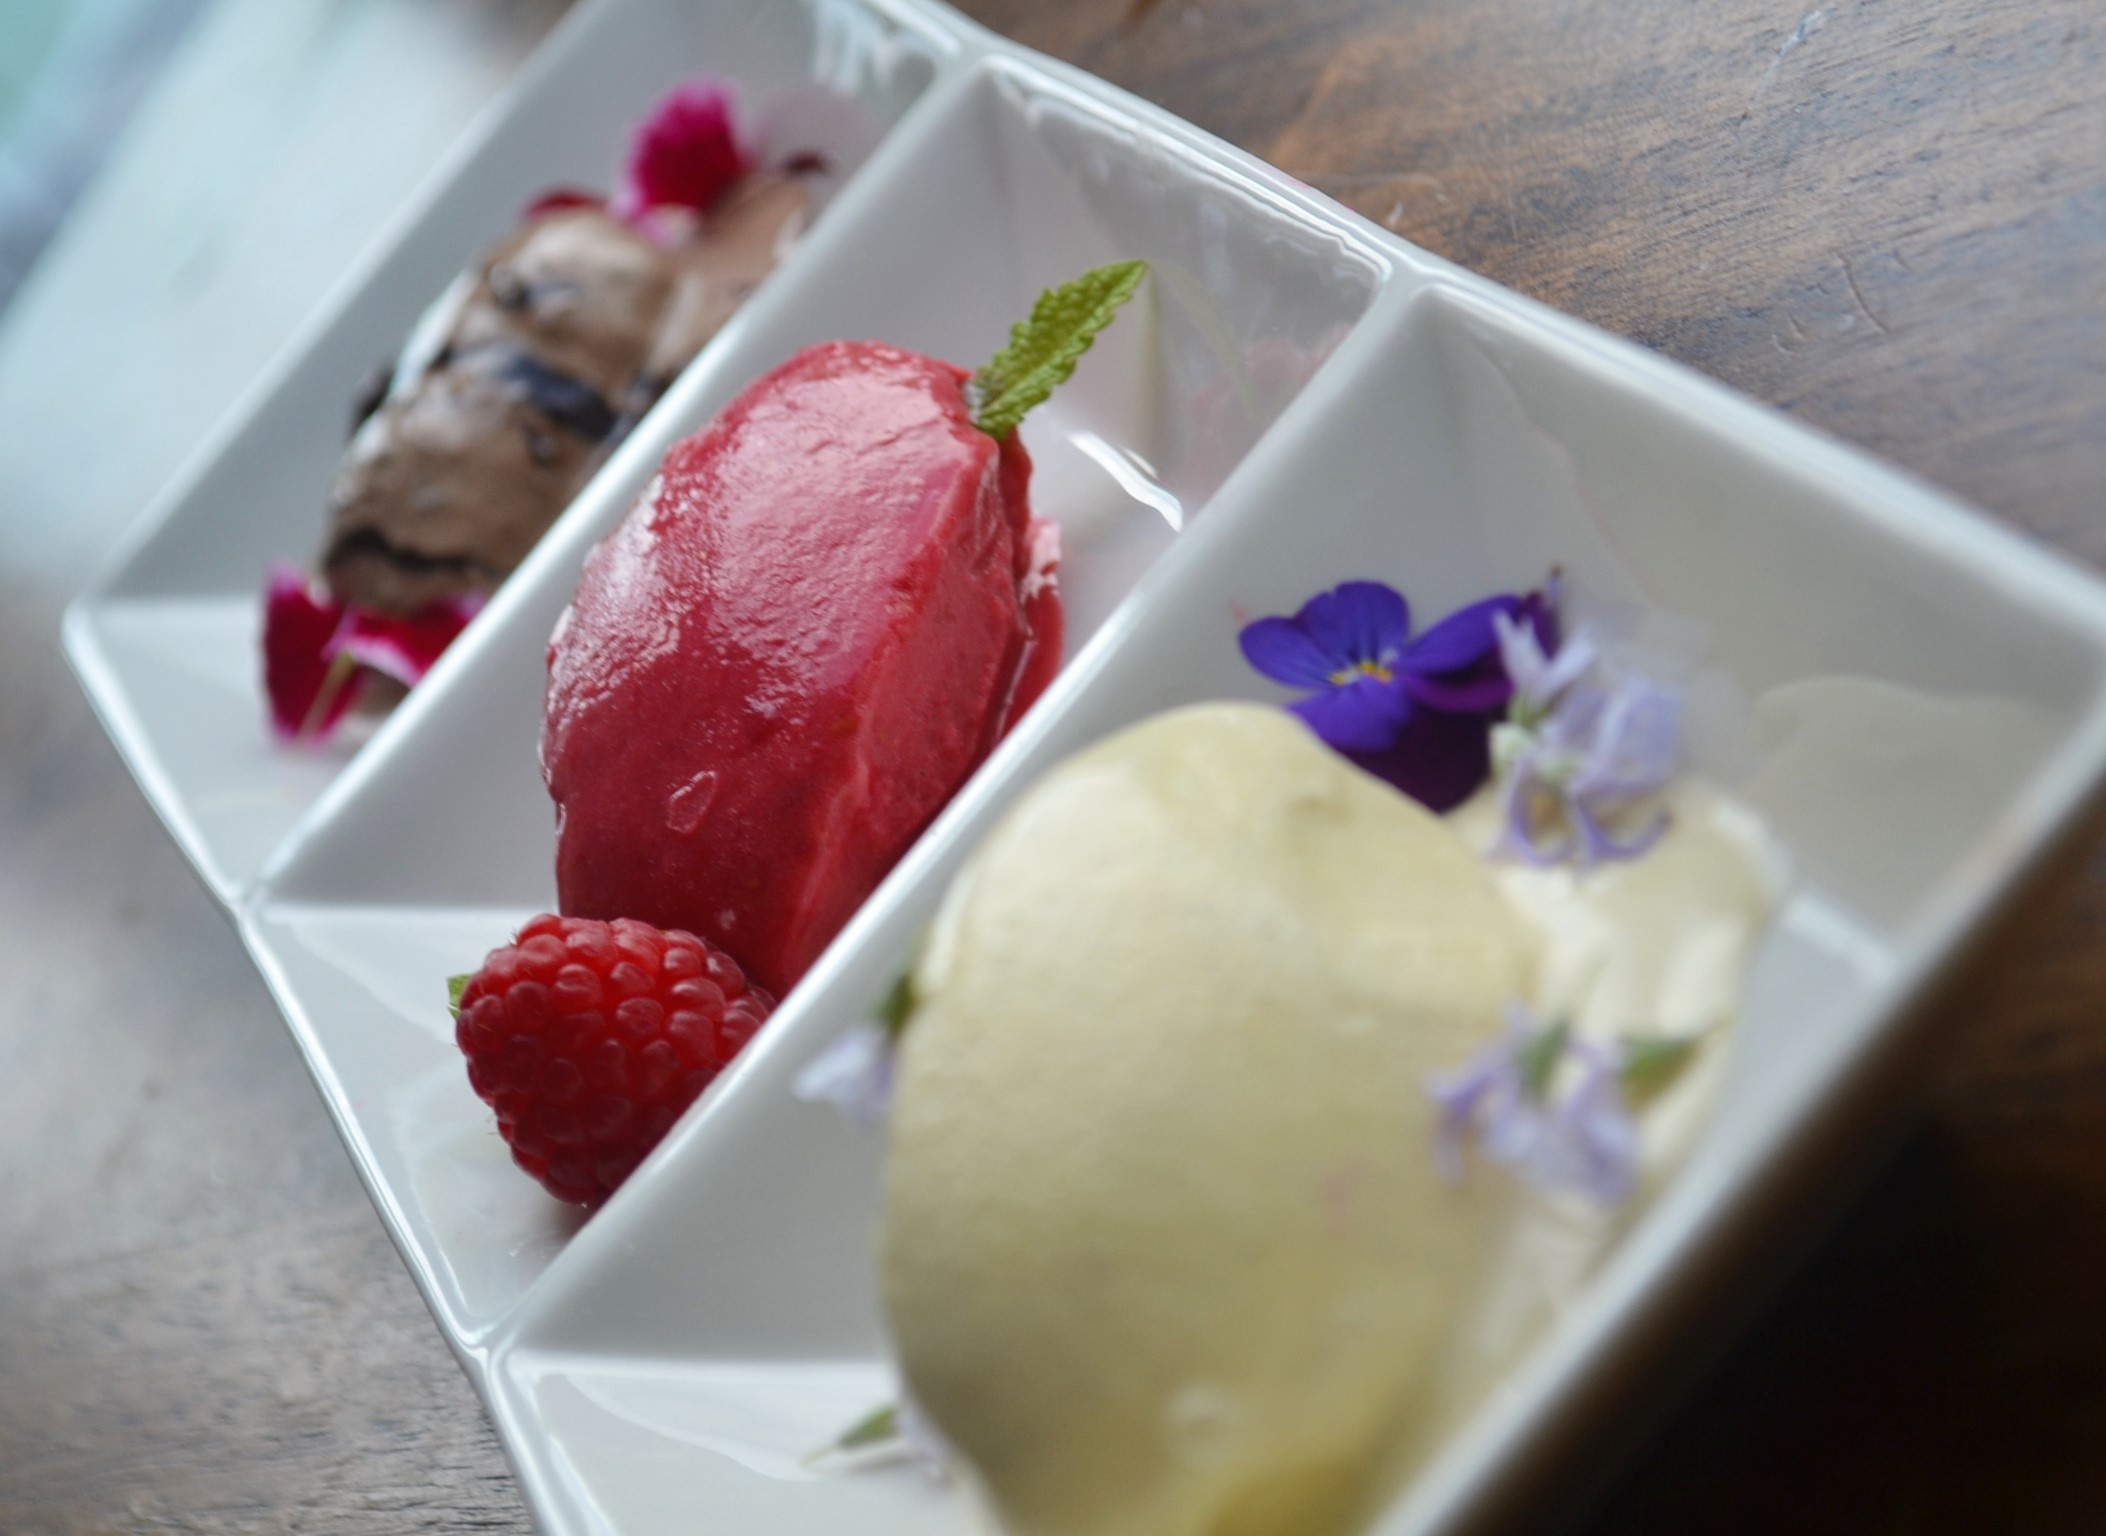
flower, dish, meal, food, produce, breakfast, ice cream, dessert, cuisine, sweetness, frozen yogurt